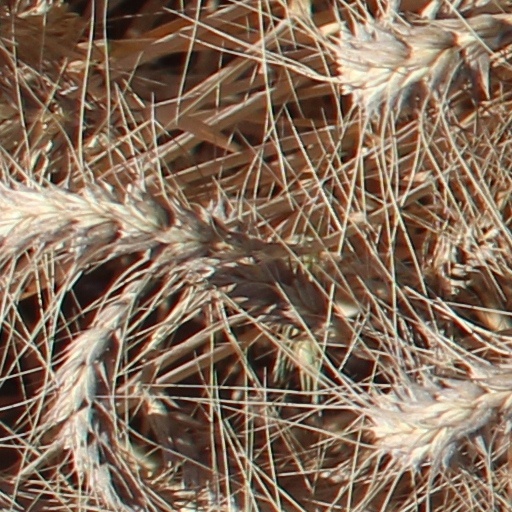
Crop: wheat